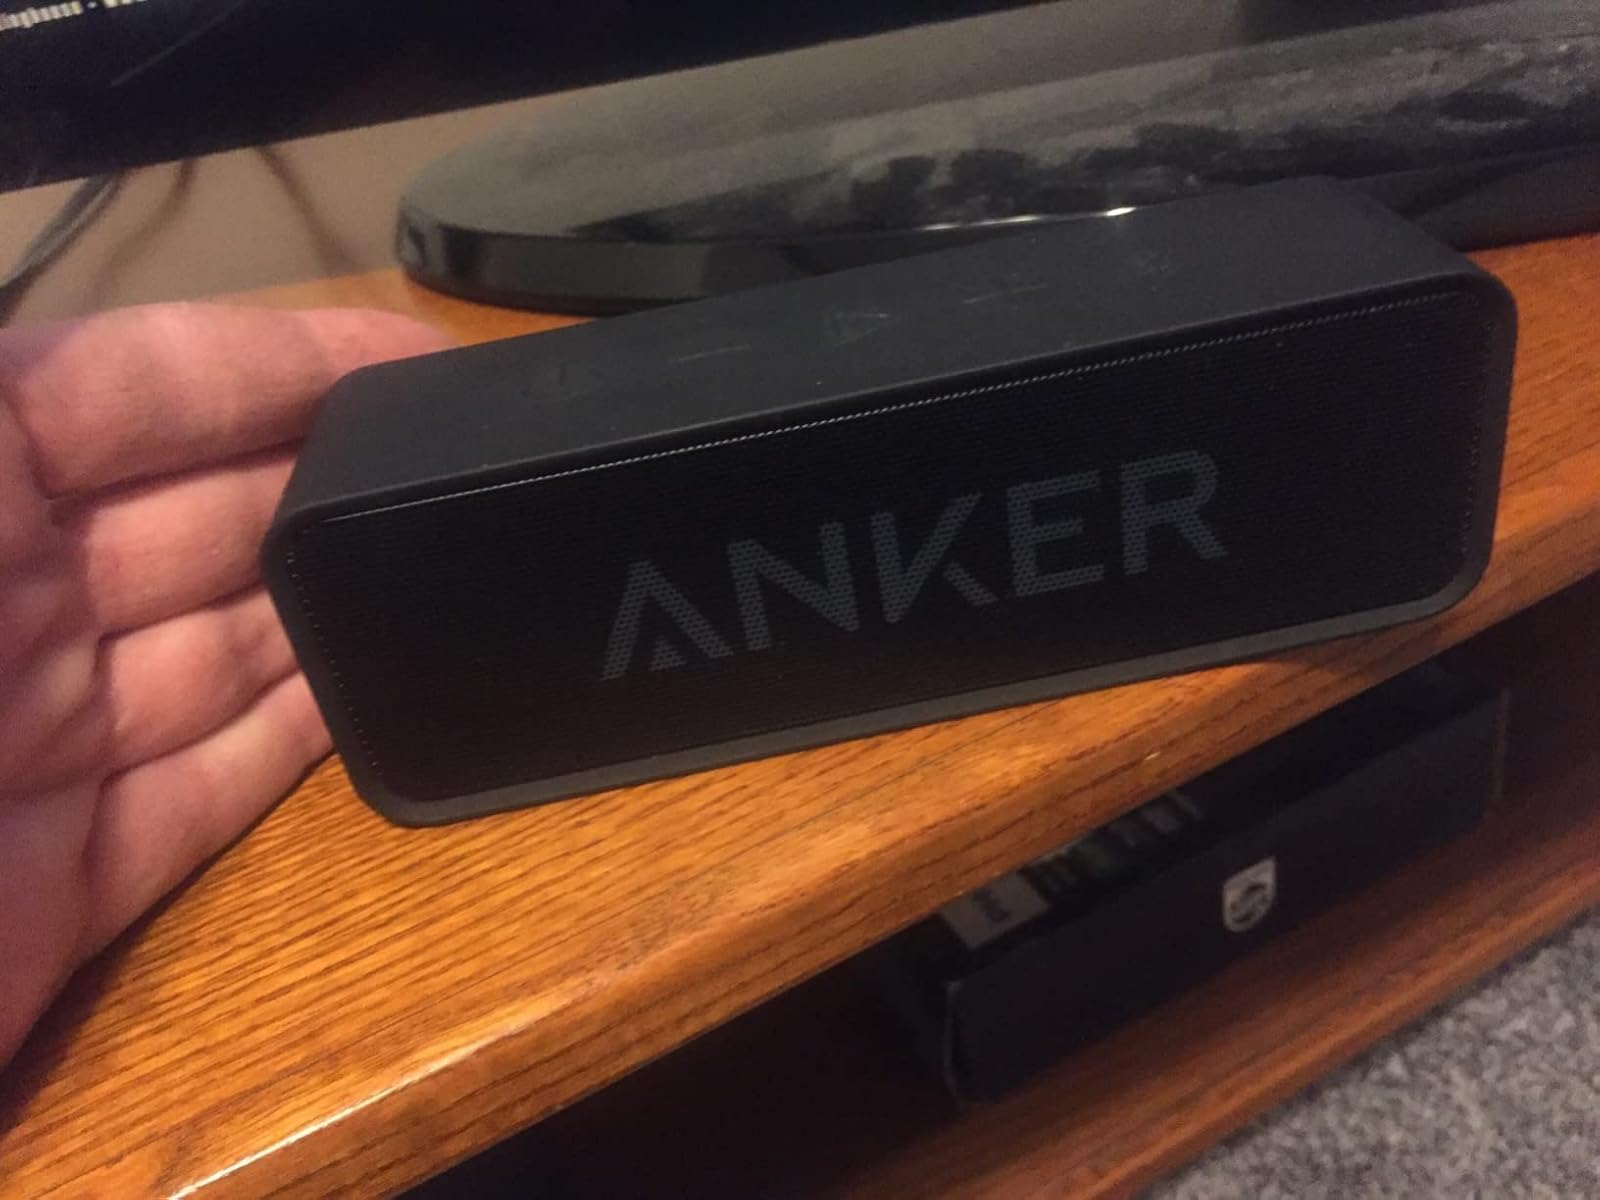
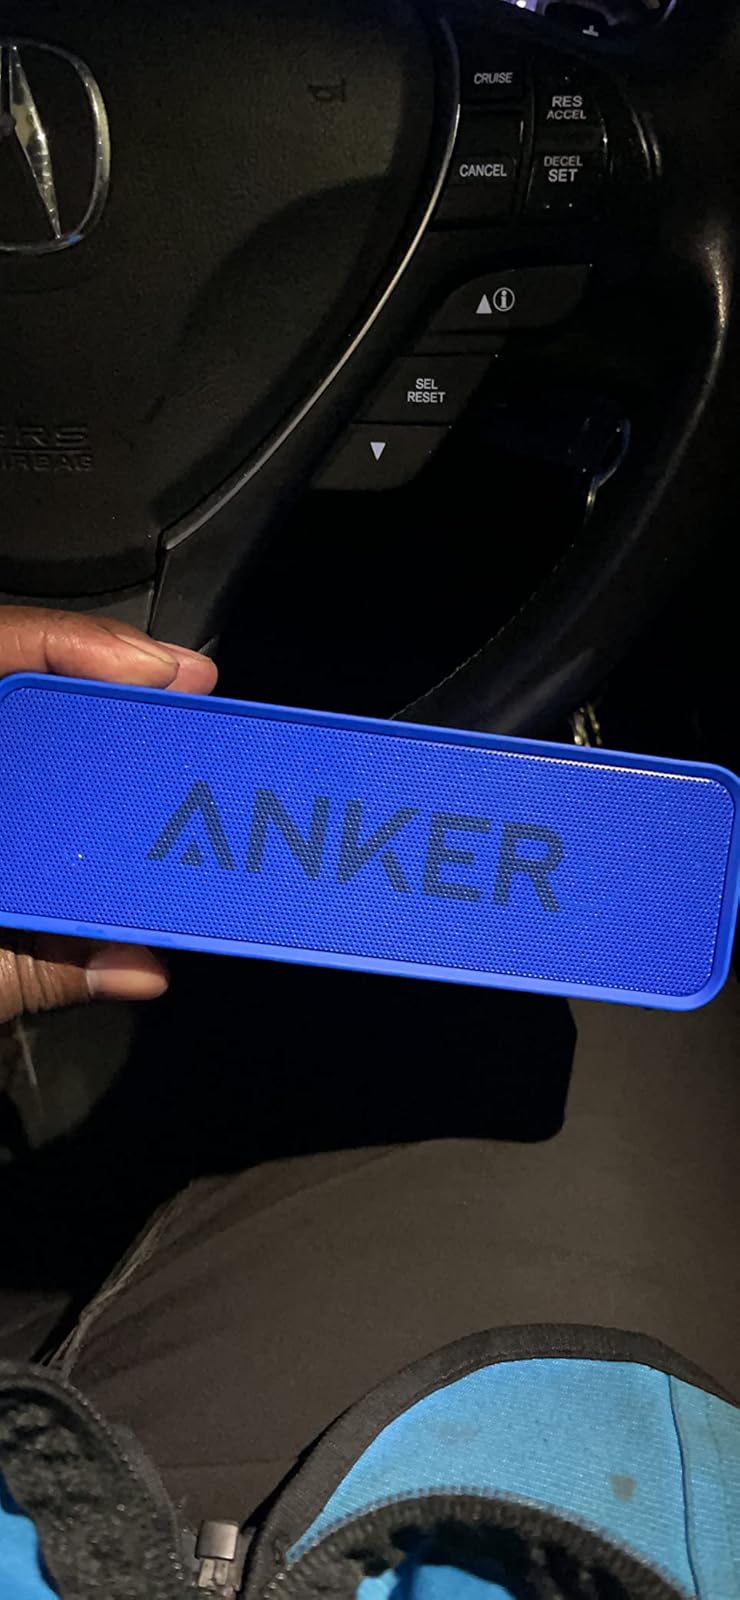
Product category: speaker
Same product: no